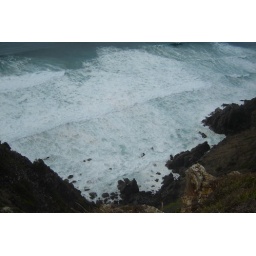
view down to the rocks, there was dolphins in the water jumping around but didn't catch them!